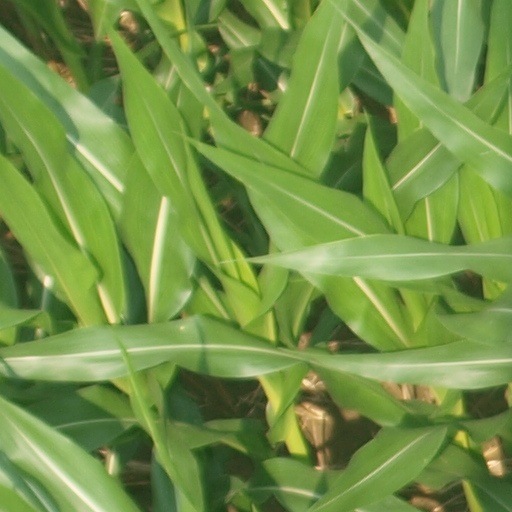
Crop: maize; corn